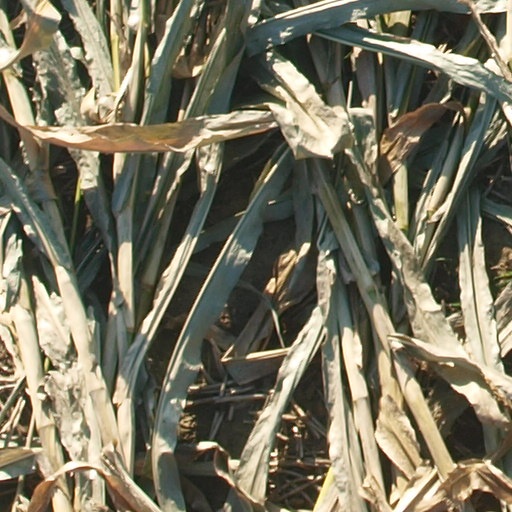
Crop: maize; corn